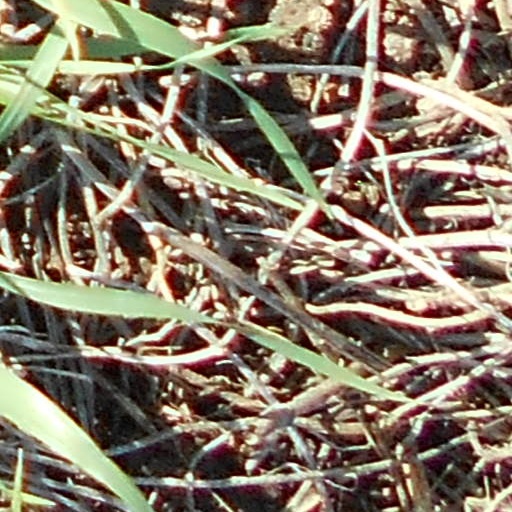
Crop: wheat